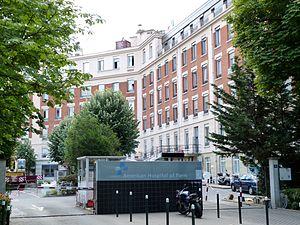
Entrée de l'hôpital américain de Paris à Neuilly-sur-Seine (Hauts-de-Seine).